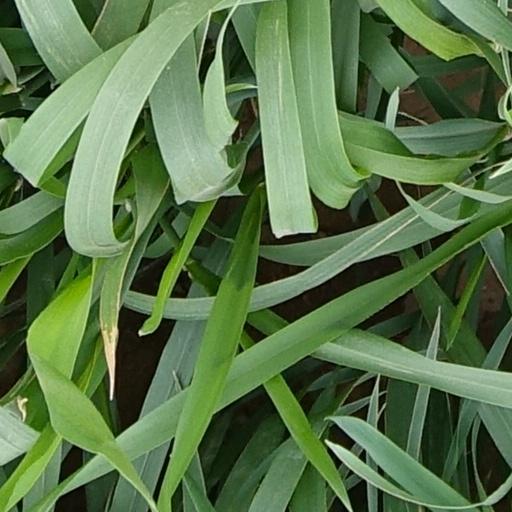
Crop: wheat